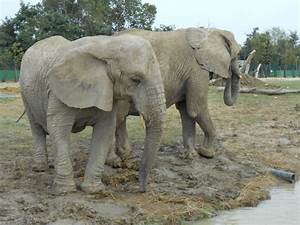
Label: elefante